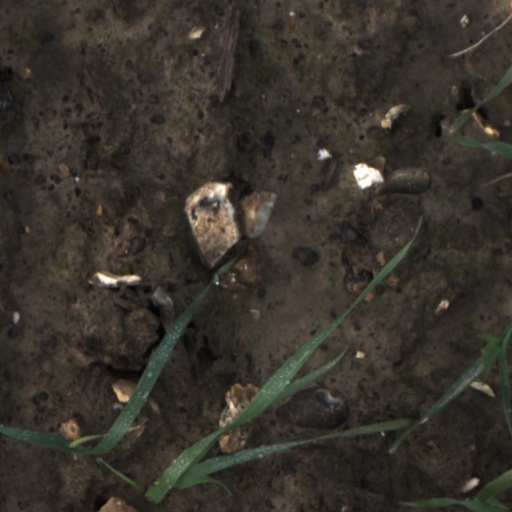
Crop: wheat